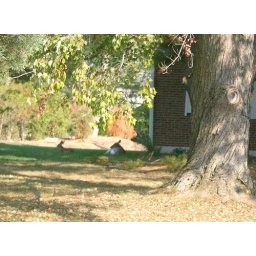
10/4/08They were sitting on the side of a house in Kenwood Ohio right of a main road